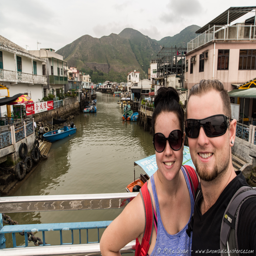
taking in the views from a suspension bridge over the waterway .